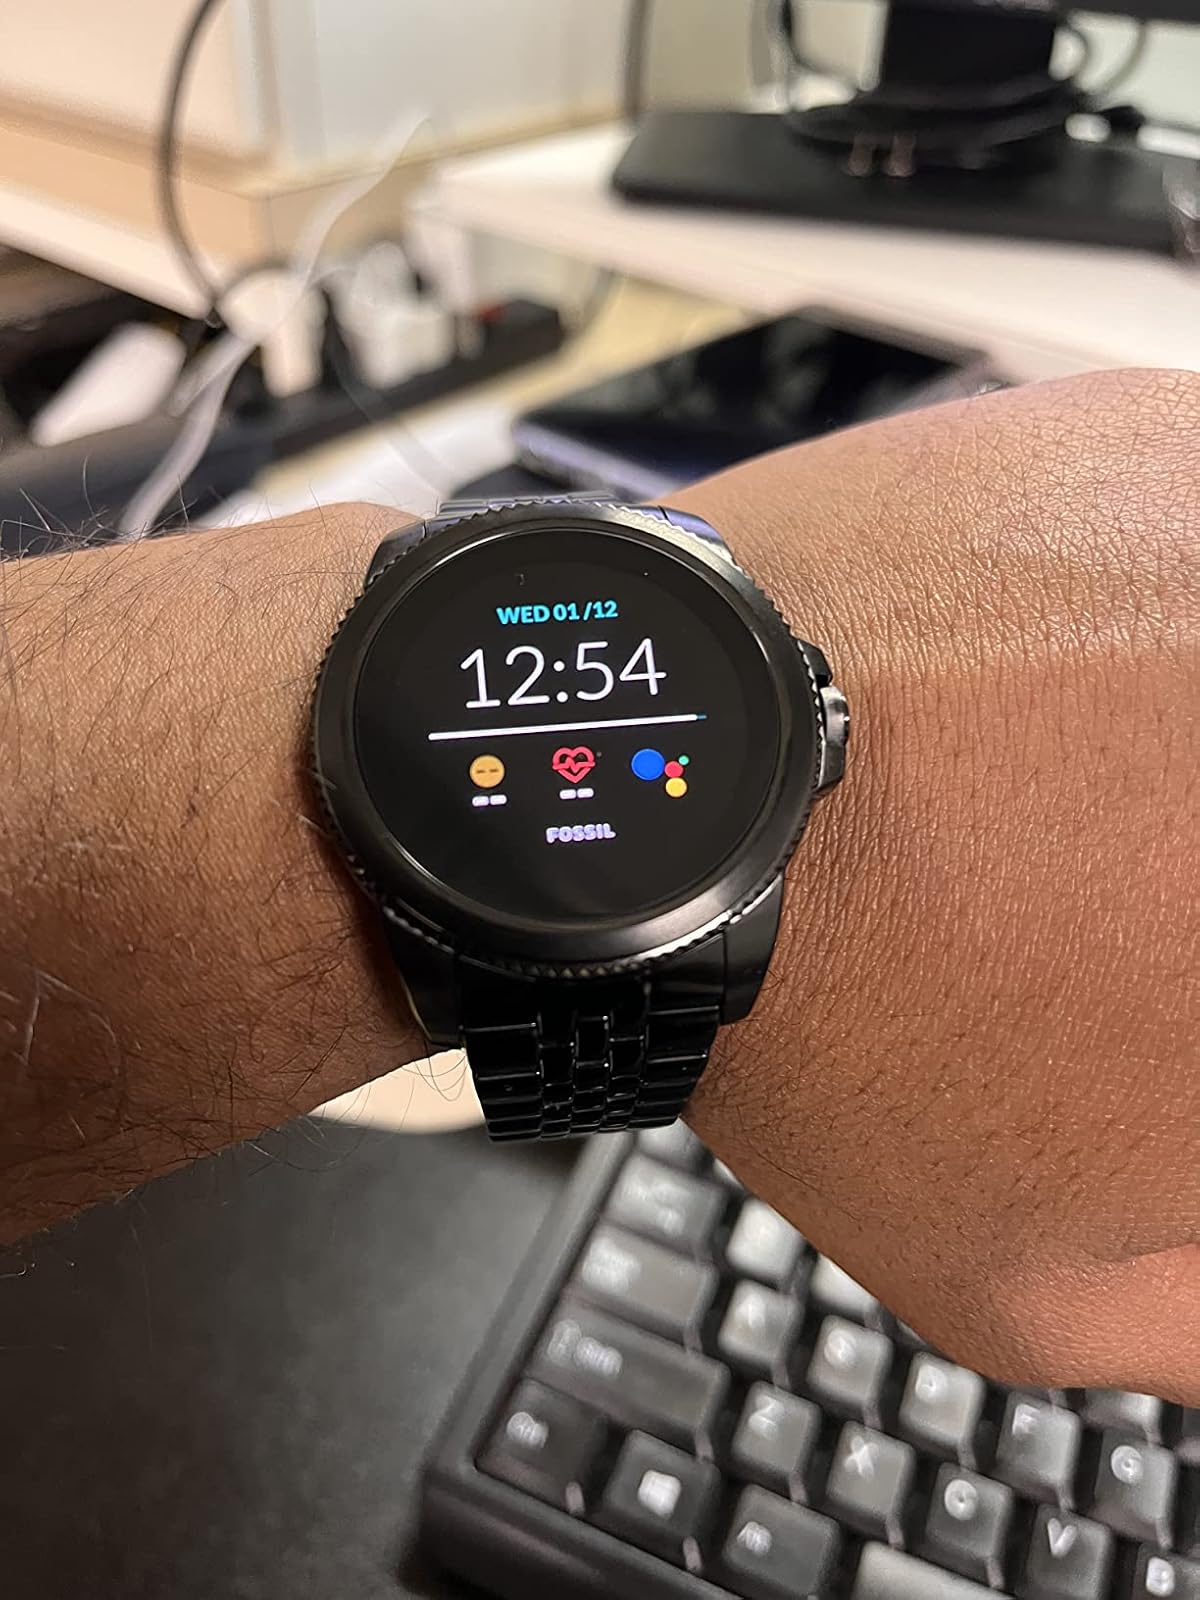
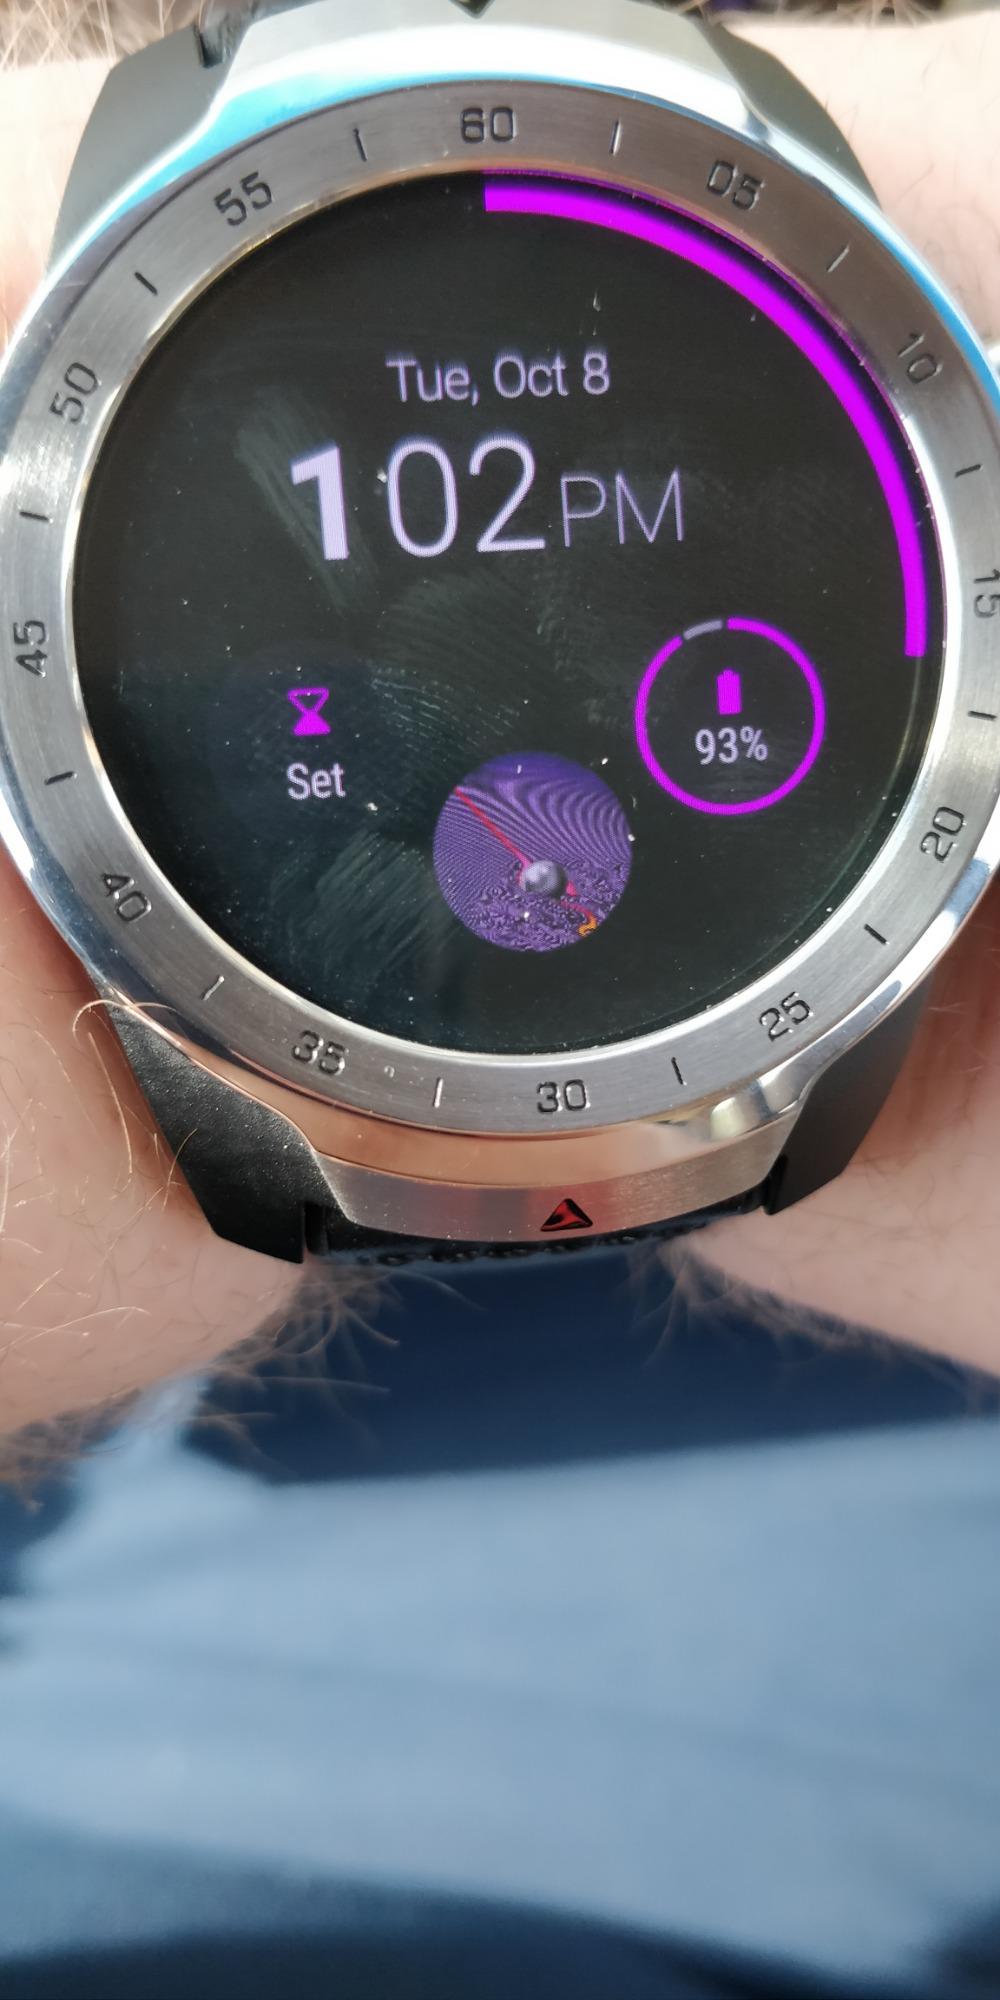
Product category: smartwatch
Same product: no